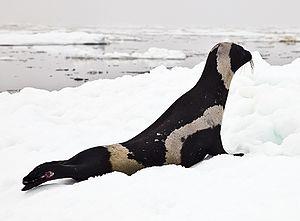
Le phoque annelé, aussi appelé phoque rubané est un mammifère carnivore, pinnipède de la famille des phocidés, vivant le plus souvent solitairement dans les régions arctiques.
Les Phocidés sont une famille de la classe des mammifères de l'ordre des Carnivores. Les dix-huit espèces actuelles incluent notamment les vrais phoques et les éléphants de mer. Parmi ces mammifères marins, l'espèce la plus connue est celle du phoque commun, qui a donné son nom à la famille.